Wigtown

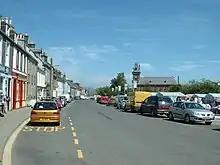
Wigtown

Wigtown ( (both used locally)) is a town and former royal burgh in Wigtownshire, of which it is the county town, within the Dumfries and Galloway region in Scotland. It lies east of Stranraer and south of Newton Stewart. It is known as "Scotland's National Book Town" with a high concentration of second-hand book shops and an annual book festival.